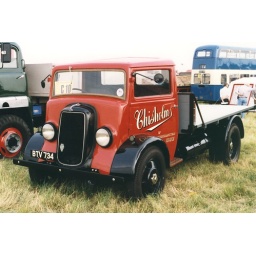
Flat bed Chisholms truck on display at the vintage vehicle rall y at Astley Green Colliery near Leigh Lancs